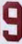
Number: 9